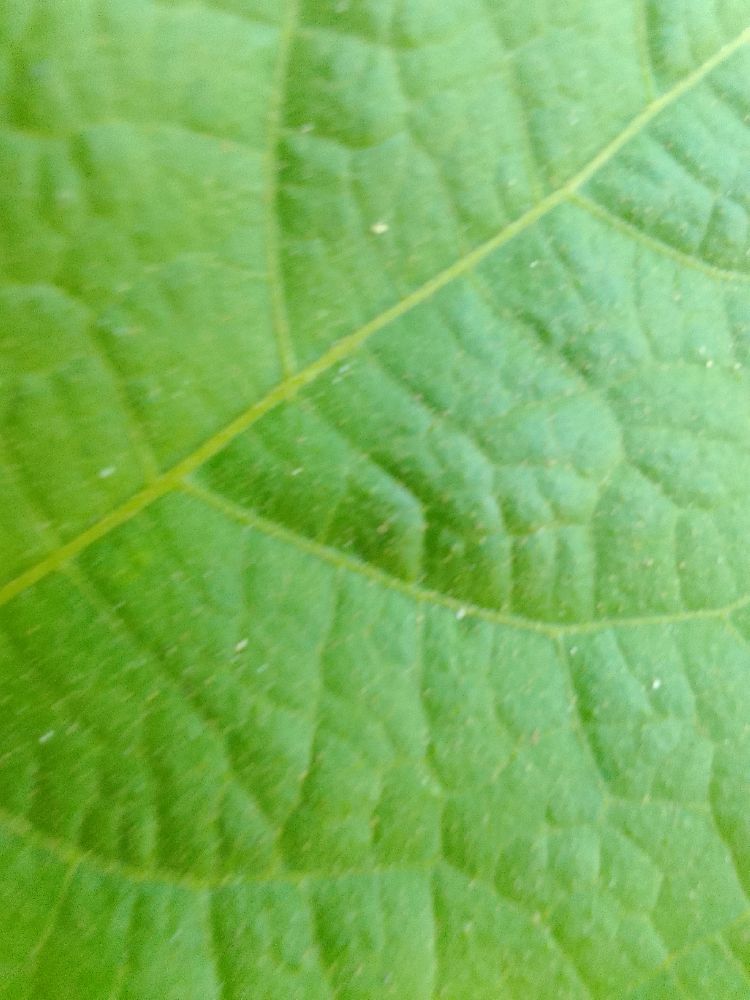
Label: healthy